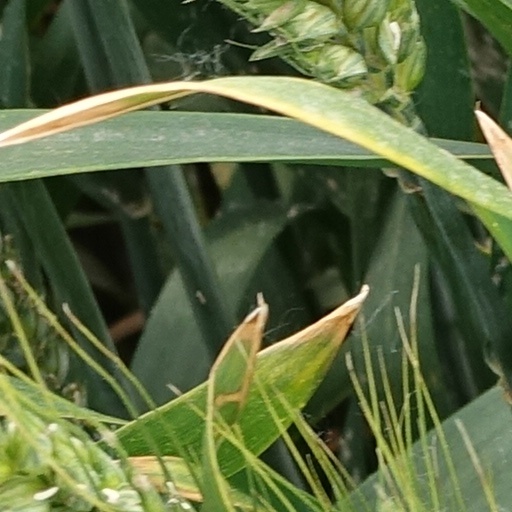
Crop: wheat